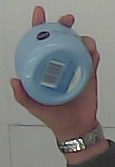
Product: nivea_baby